Patricia Highsmith

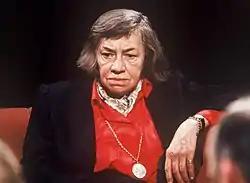
Highsmith discussing murder on British television programme "After Dark" (June 1988)

Highsmith was back in New York in May 1953. "The Price of Salt" had been published in hardback under a pseudonym the previous May, and sold well in paperback in 1953. It was praised in the "New York Times Book Review" for "sincerity and good taste" but the reviewer found the characters underdeveloped. The novel made Highsmith a respected figure in the New York lesbian community, but as she did not publicly acknowledge authorship, it did not further her literary reputation.